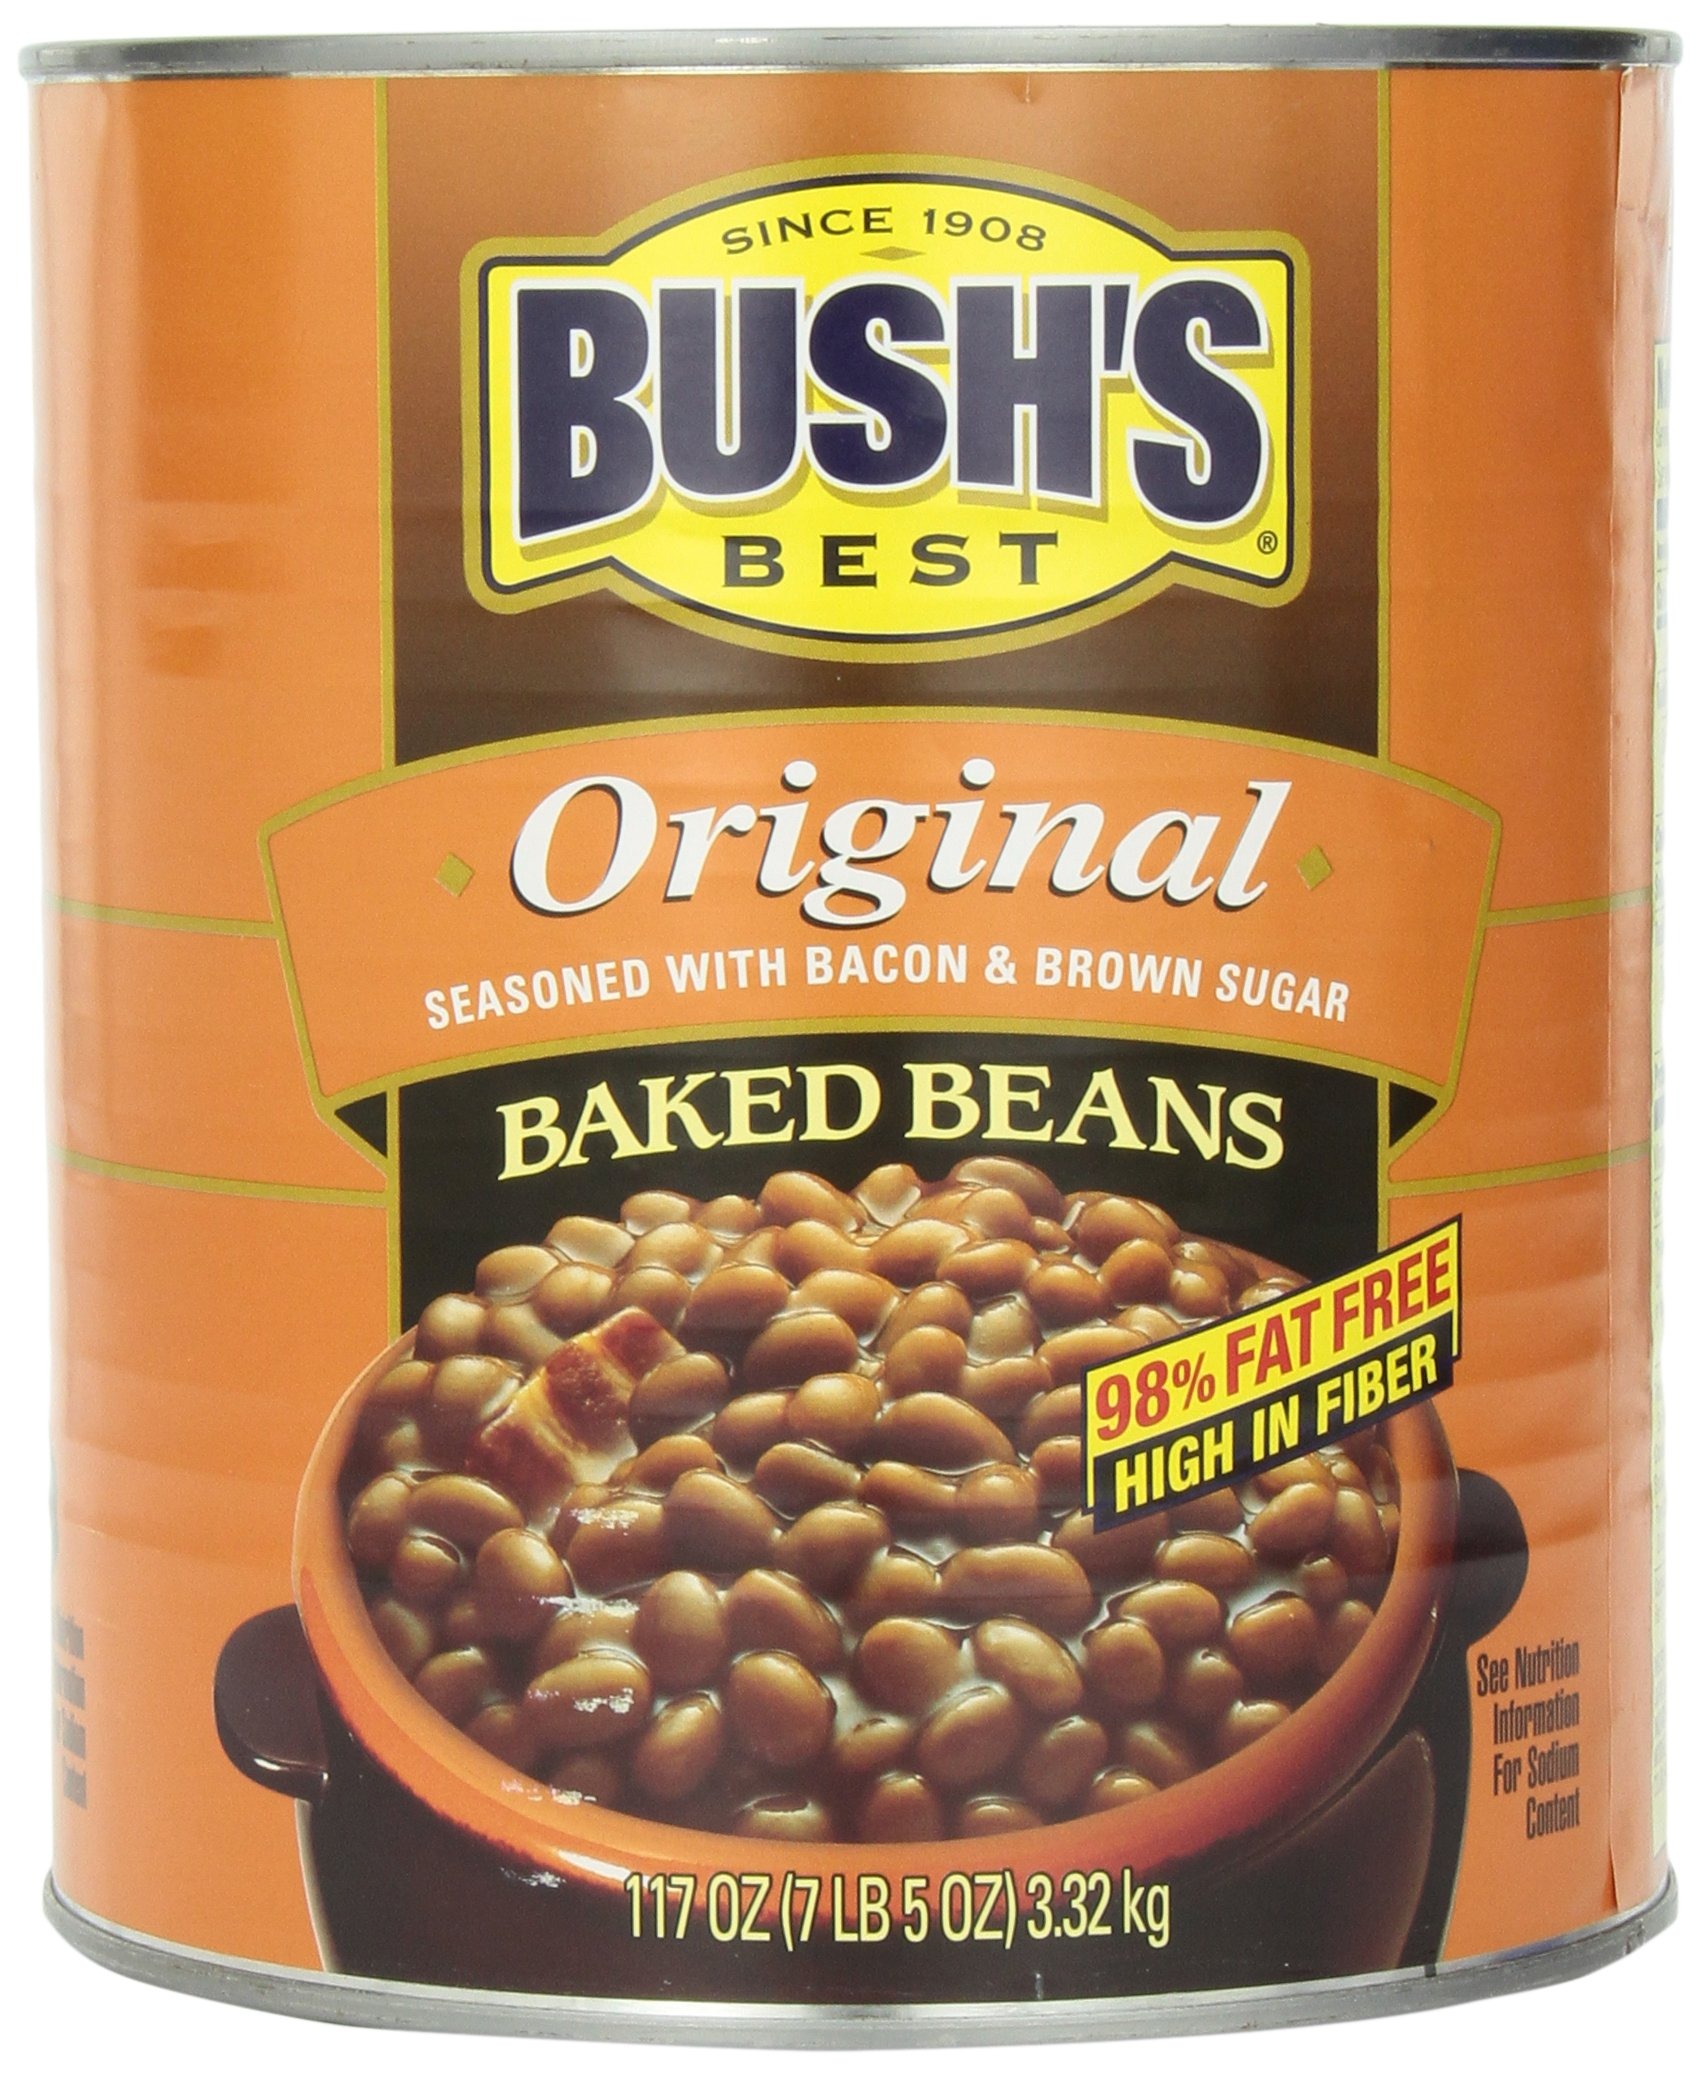
Item Name: Bush's Best Baked Beans, 117 Ounce
Bullet Point 1: BUSH’S Baked Beans are 98% fat free
Bullet Point 2: Canned baked beans high in fiber
Bullet Point 3: 117 oz. Can
Bullet Point 4: Tender navy beans are slow-cooked with specially-cured bacon, fine brown sugar, and a signature blend of spices.
Value: 117.0
Unit: Ounce

Price: 8.975